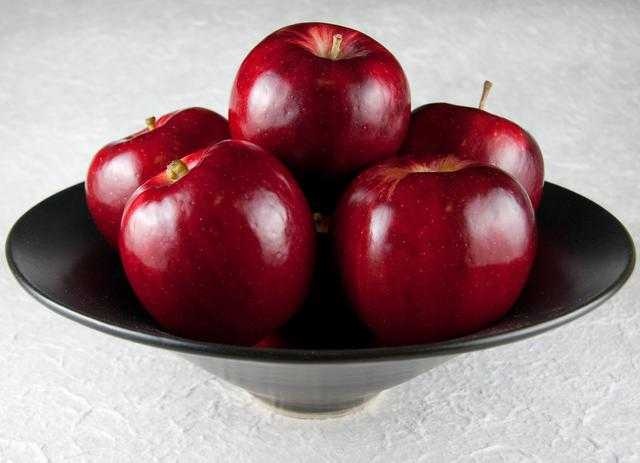
Label: Apple